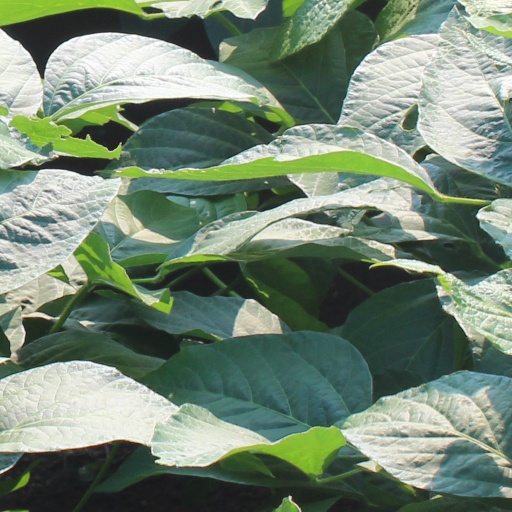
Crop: soybean